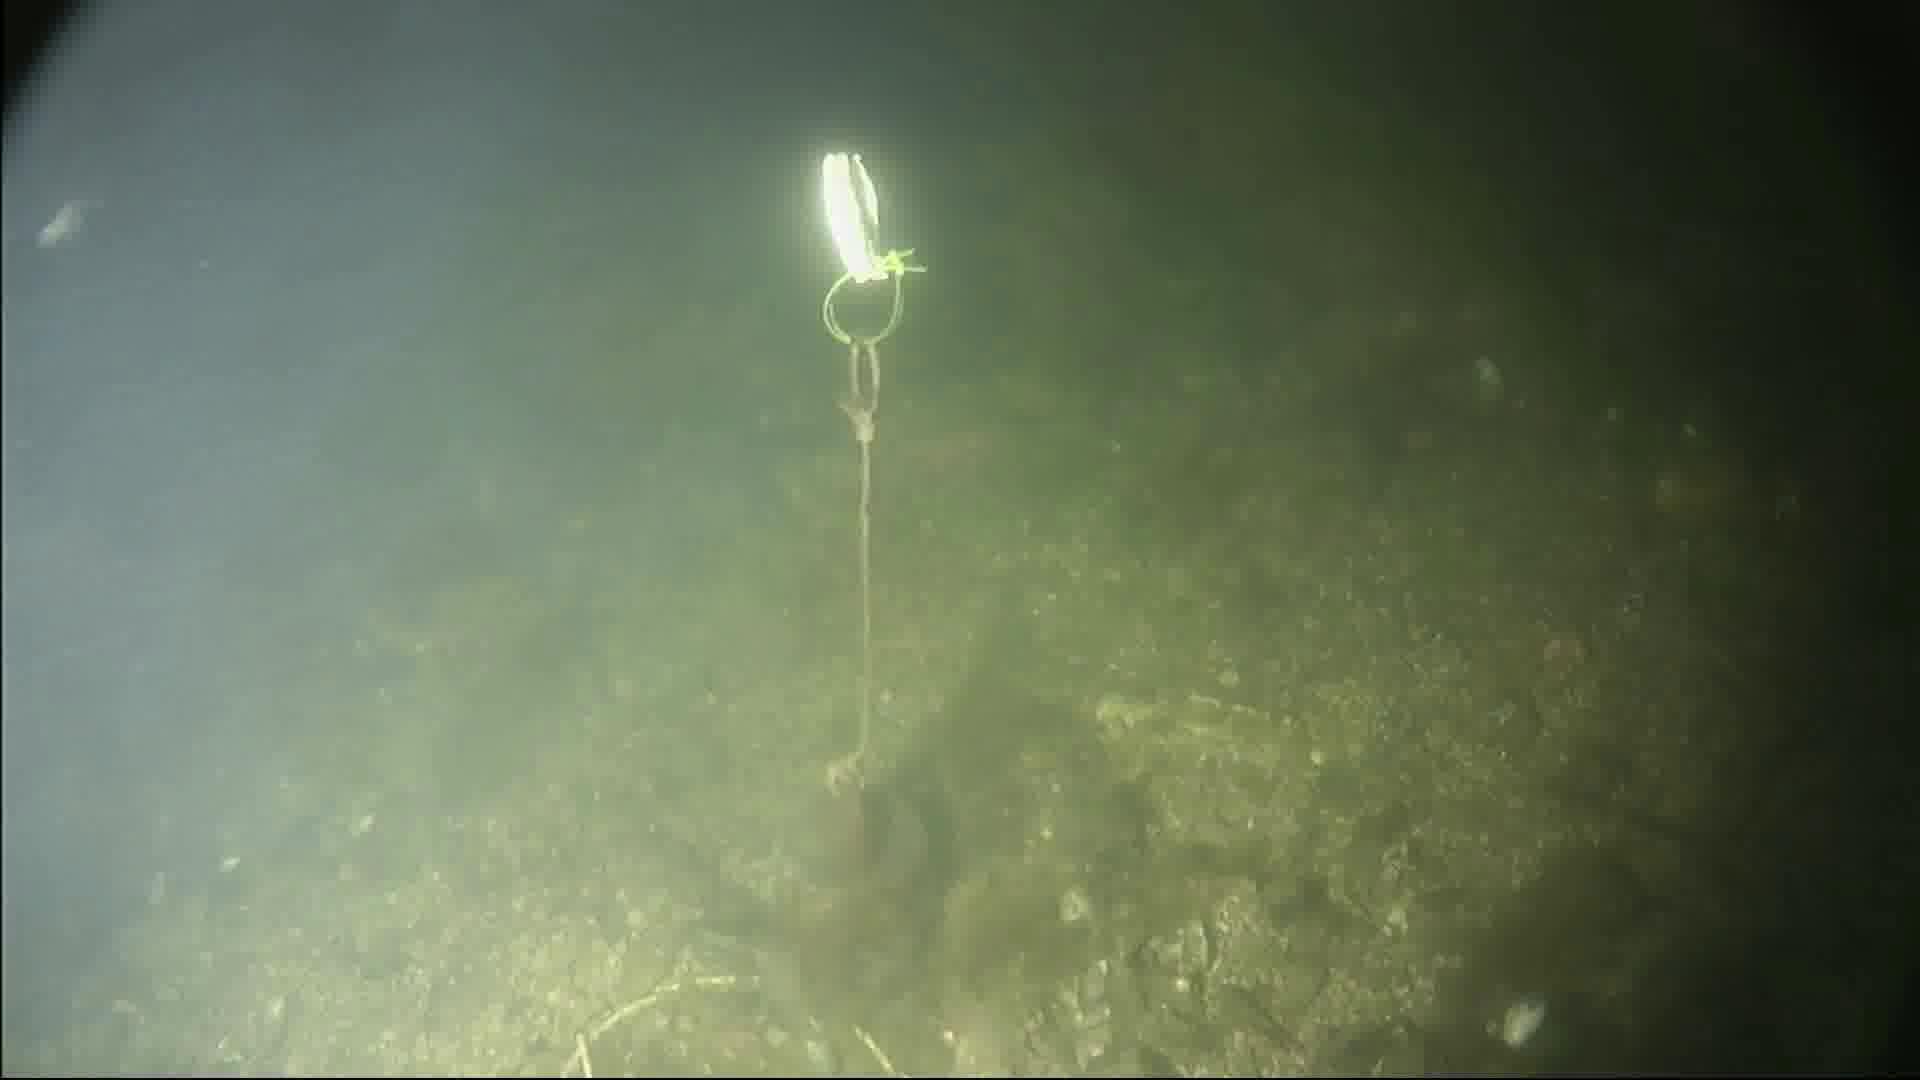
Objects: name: small_fish